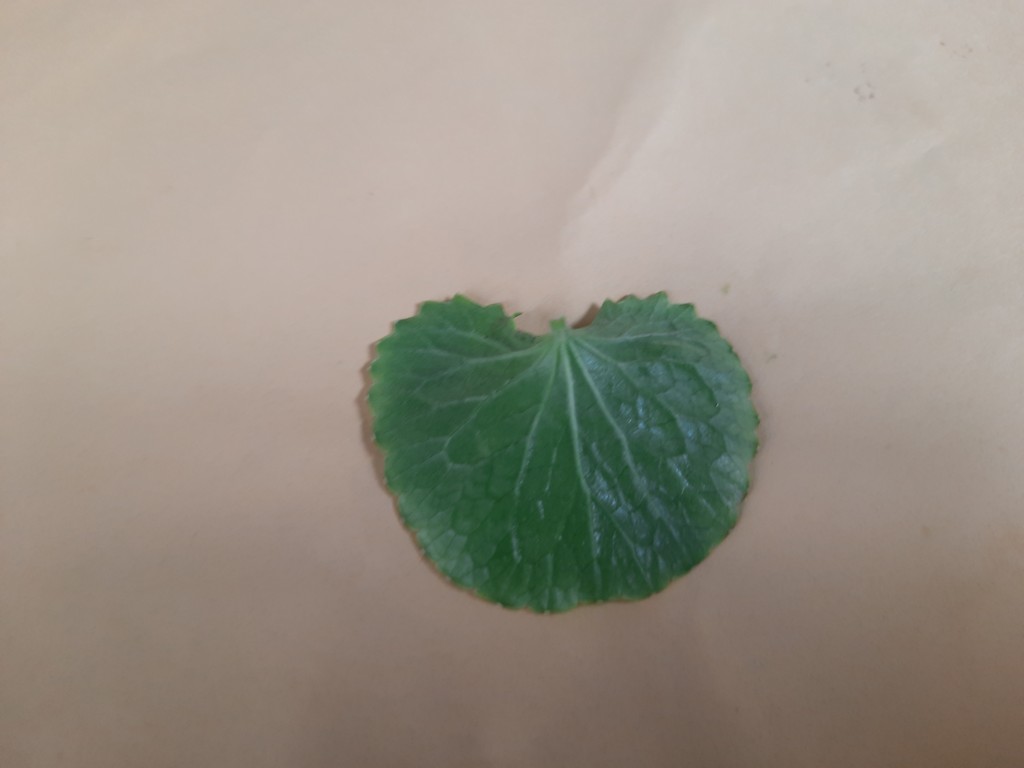
Label: Healthy